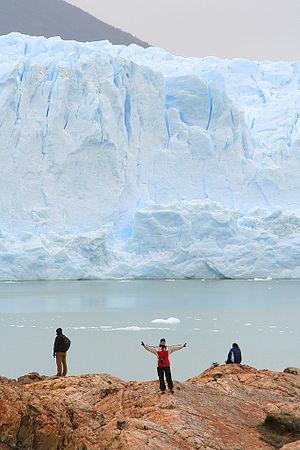
Glacier Perito Moreno, situé dans le Parc national Los Glaciares au sud de l'Argentine